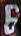
Number: 6